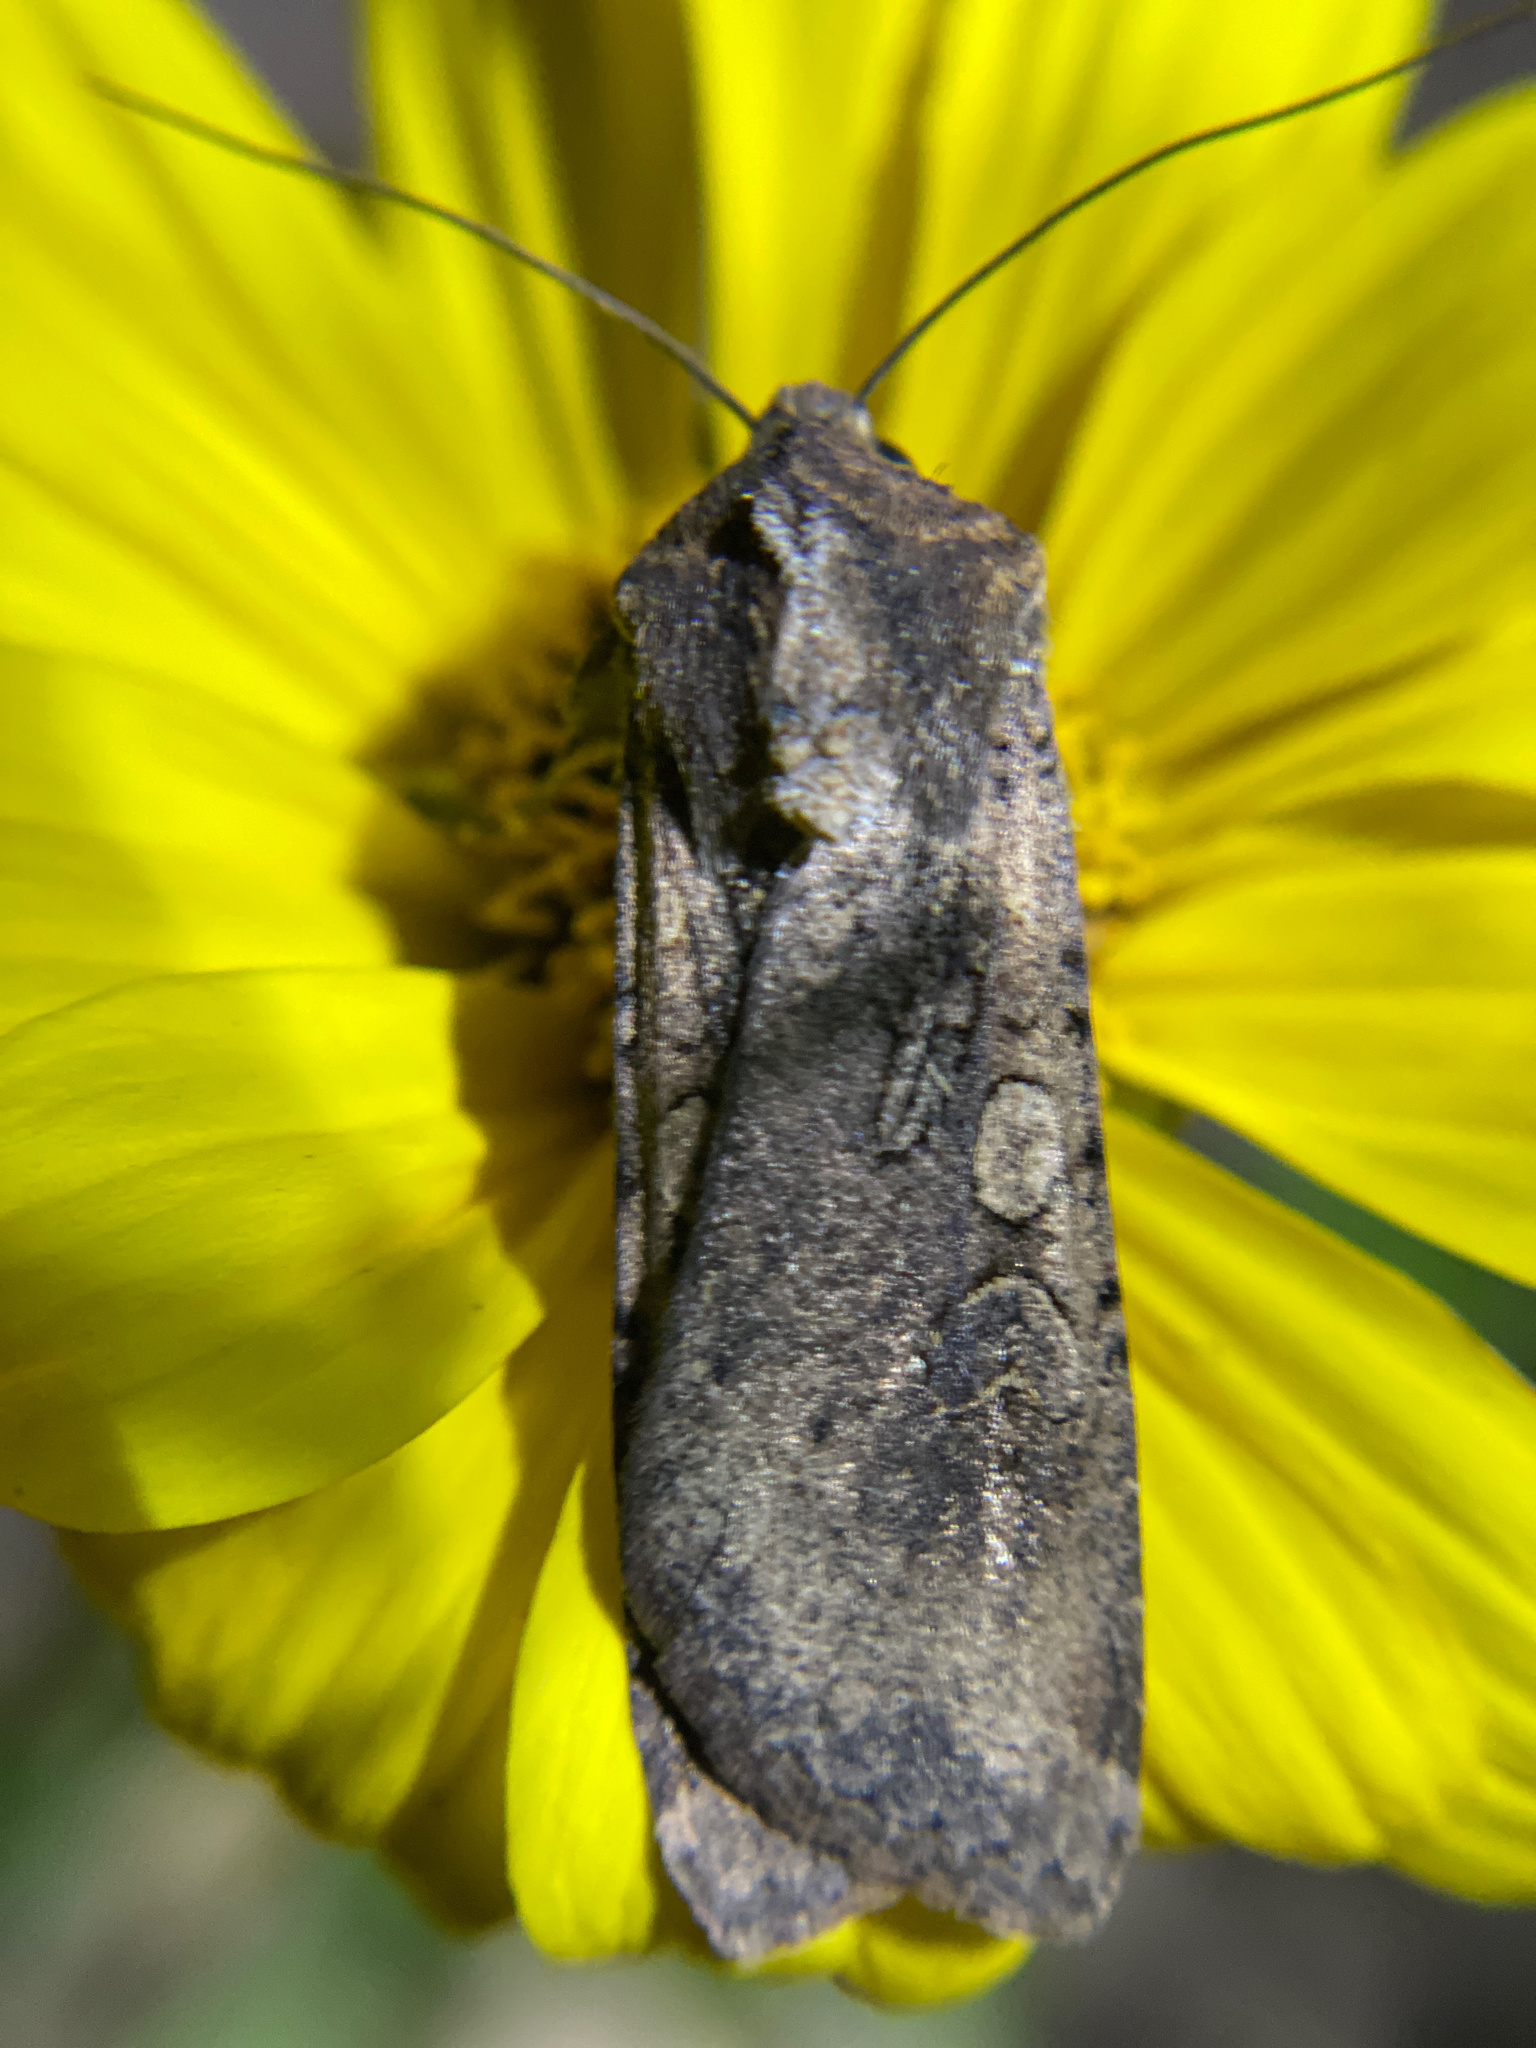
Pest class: cutworms